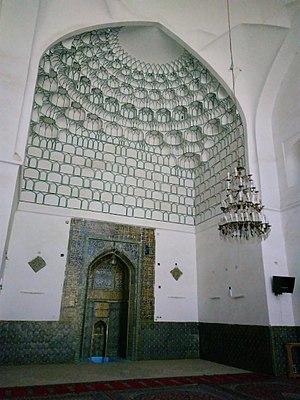
Le Grande mosquée de Kachmar est une mosquée de la ville de Kachmar, en Iran.